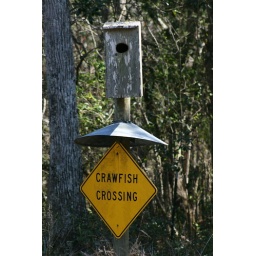
sign in the river